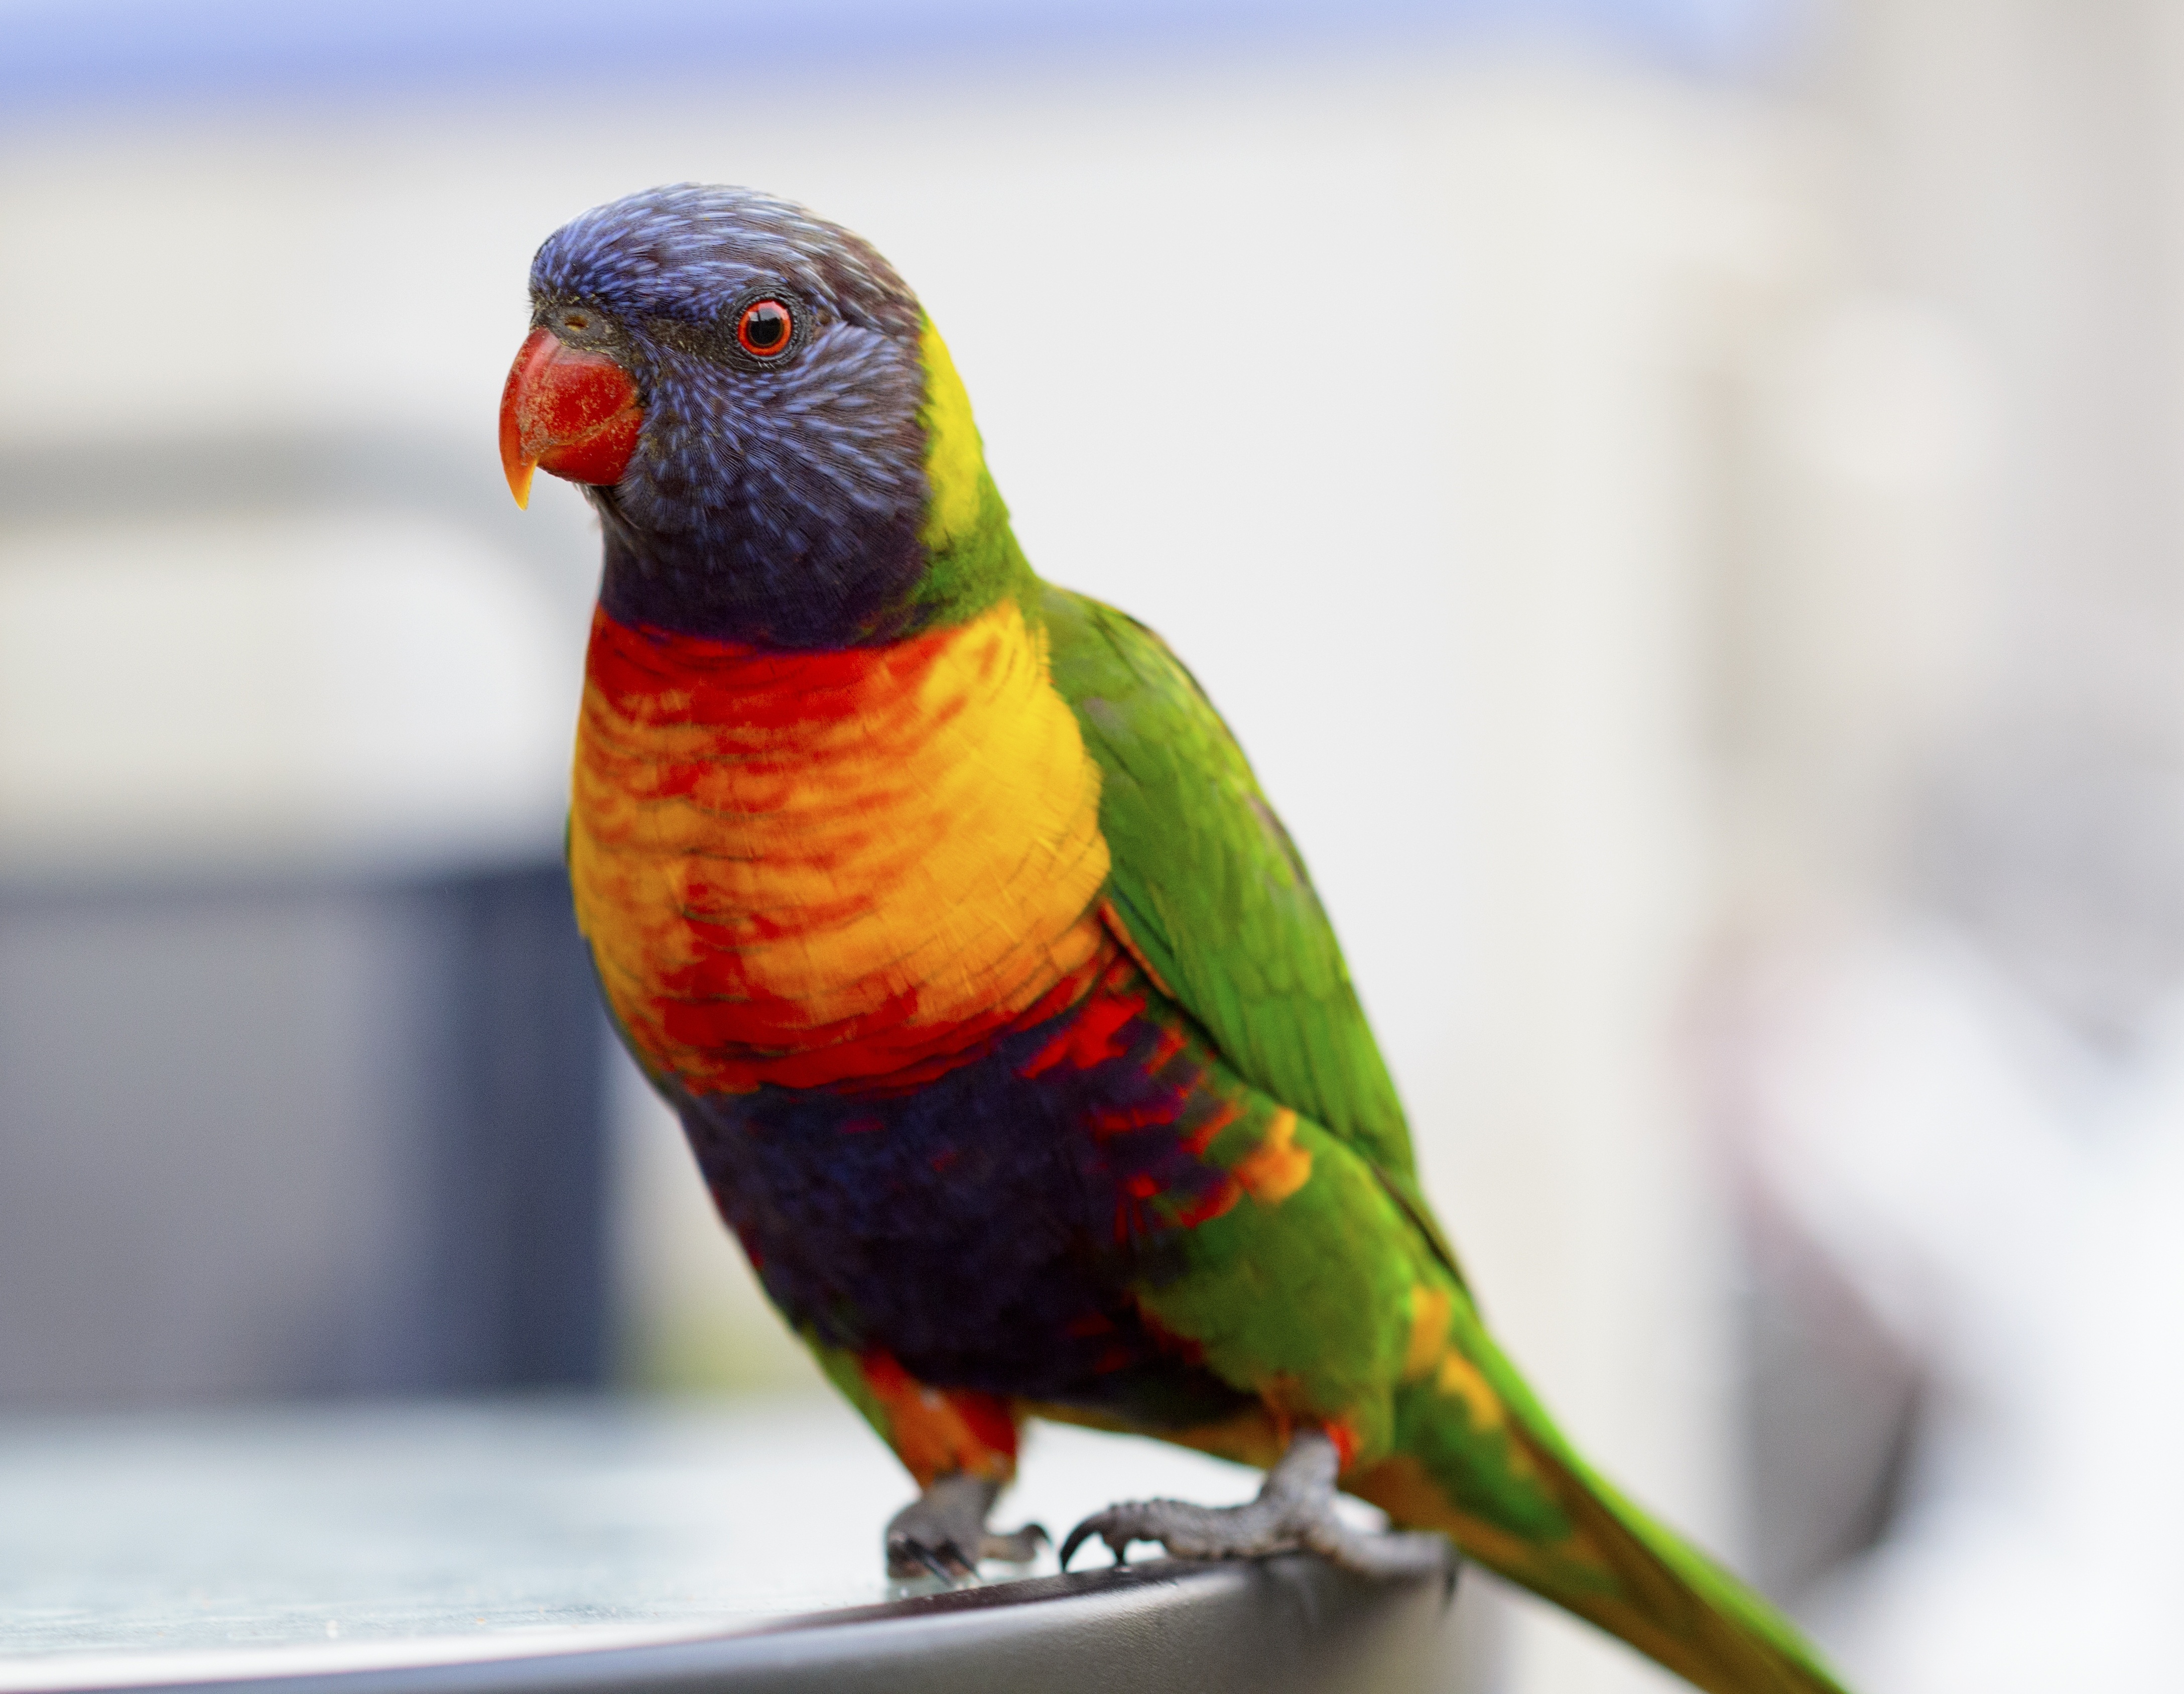
nature, bird, animal, green, red, beak, color, natural, blue, black, yellow, fauna, lorikeet, macaw, australia, colour, rainbow, background, bright, vertebrate, beauty, parrot, beautiful, pretty, parakeet, watching, haematodus, currumbin, lory, common pet parakeet